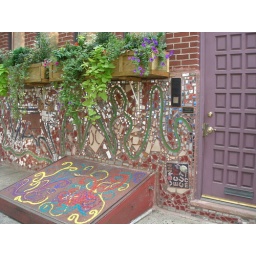
A house in Philadelphia decorated with mosaic tile and broken glass